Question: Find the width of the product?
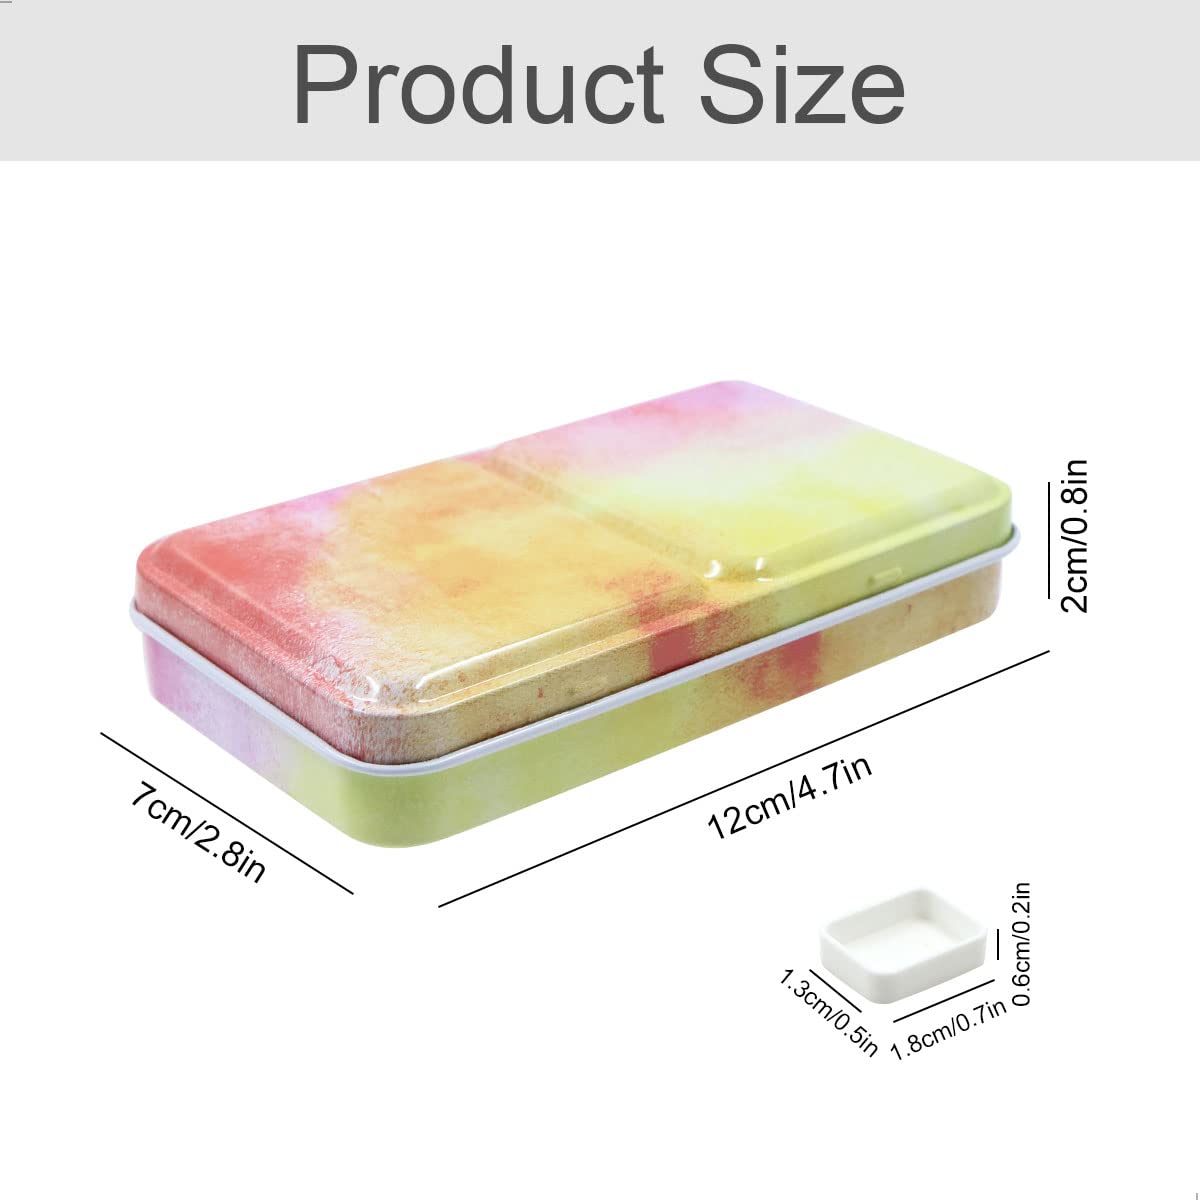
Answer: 7.0 centimetre